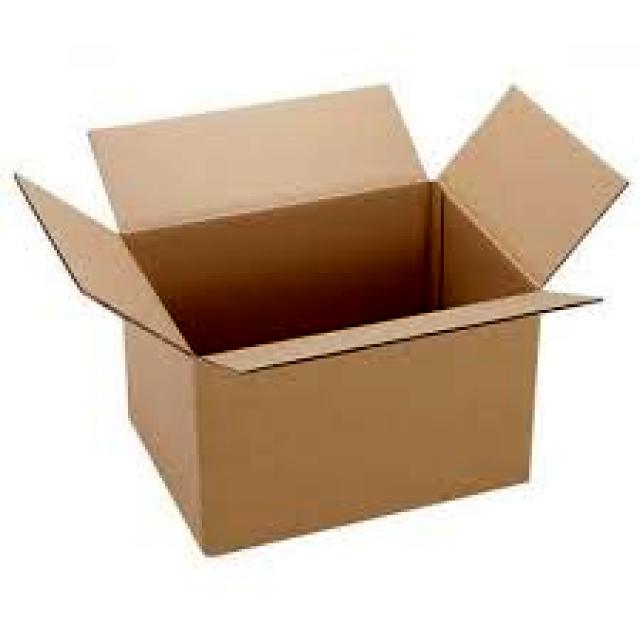
Label: Cardboard